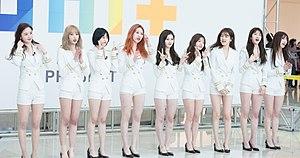
Uni.T était un girl group sud-coréen formé par The Unit Culture Industry Company via l'émission The Unit de KBS. Le groupe était composé de neuf membres : Jiwon, Woohee, Yoonjo, ZN, NC.A, Euijin, Yebin, Hyunjoo et Suji.